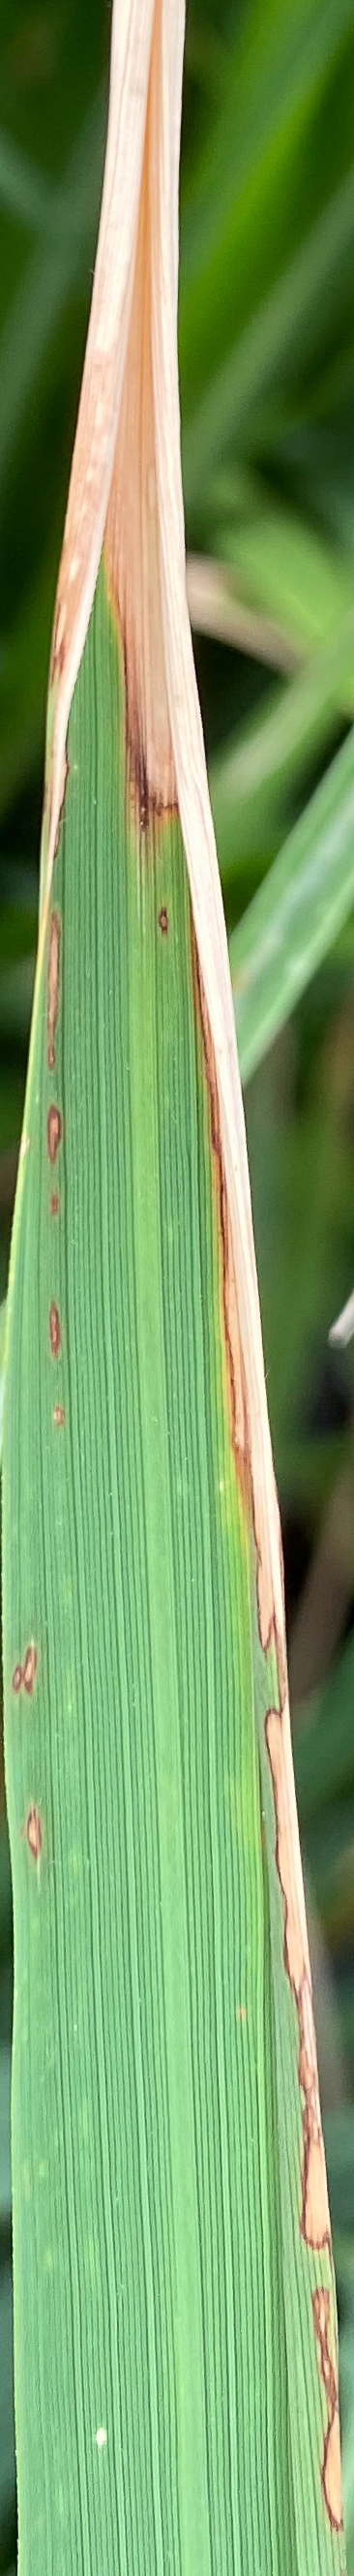
Nhãn: K